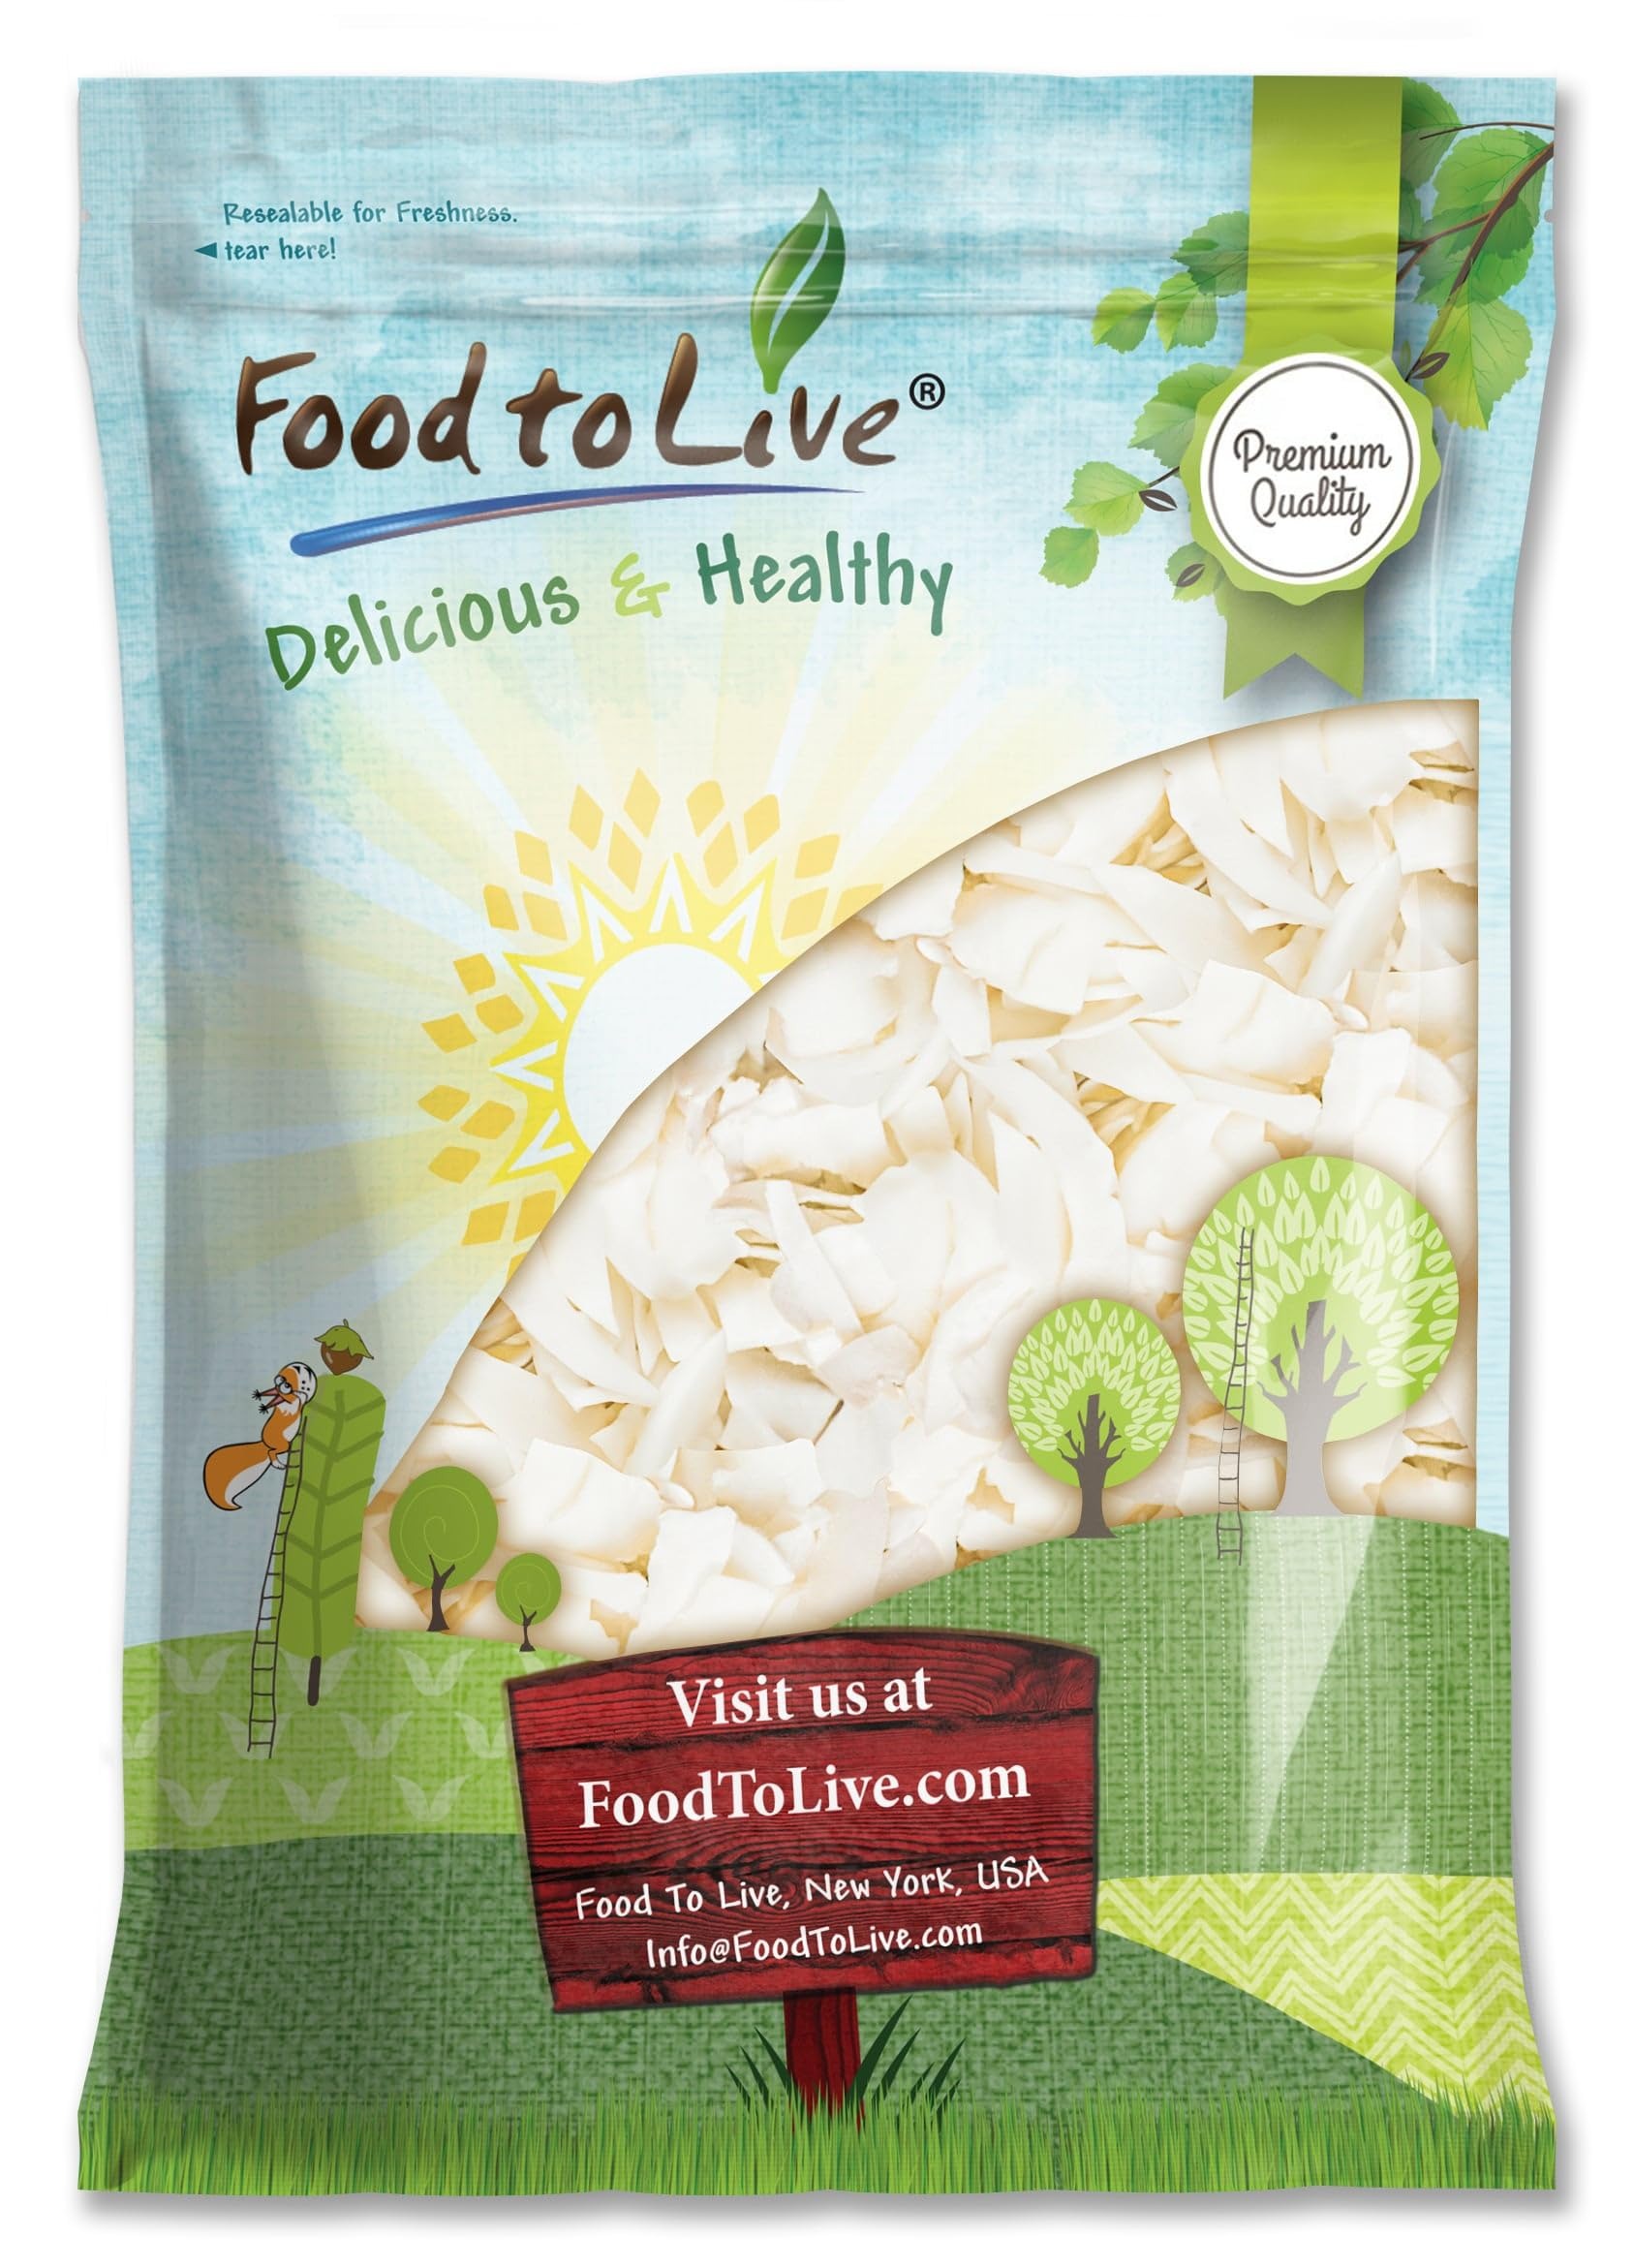
Item Name: Food to Live Coconut Chips, 3 Pounds – Unsweetened Flakes, Unsulfured, Raw, Dried, Desiccated, Shaved Coco Nut Meat, Vegan, Keto, Bulk, Great for Baking. A Good Source of Fiber, Protein, Healthy Fats
Bullet Point 1: ✔️ PREMIUM QUALITY, RAW, VEGAN, KETO: These Coconut Chips by Food to Live are of Premium Quality, 100% Raw, Vegan, Keto and Paleo diets friendly.
Bullet Point 2: ✔️ SUPER NUTRITIOUS, SOURCE OF FIBER: Raw Coconut Chips are a nutrient-dense product containing great amounts of dietary fiber, plant protein, “good” fats, Vitamin B6, Iron, Potassium, Calcium, Zinc, Magnesium, and Manganese.
Bullet Point 3: ✔️ GREAT SNACK, POTATO CHIPS ALTERNATIVE: Munch on Food to Live’s Coconut Chips during a movie night instead of high-sodium Potato Chips. Besides, snack on them on a hike, plane, picnic, or a road trip.
Bullet Point 4: ✔️ PASTRY & DESSERTS INGREDIENT: Coconut Chips are an excellent pastry ingredient that you can use when baking cakes, cookies, brownies, tarts, and muffins as well as when making energy treats, desserts, and candies.
Bullet Point 5: ✔️ HANDY PACKAGING, AVAILABLE IN BULK: Coconut Chips by Food to Live are packaged in convenient resealable bags and are also available in budget-friendly bulk packs.
Product Description: Desiccated Large Raw Coconut Chips
Value: 48.0
Unit: Ounce

Price: 29.77